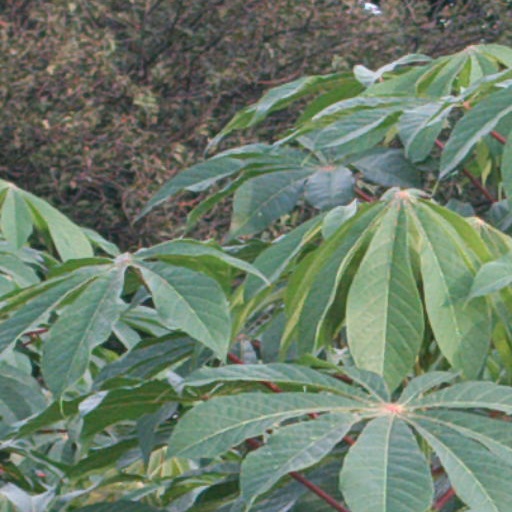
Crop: cassava